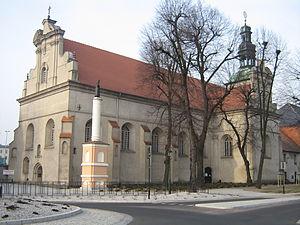
Grodzisk Wielkopolski est une ville de la voïvodie de Grande-Pologne et du powiat de Grodzisk Wielkopolski.